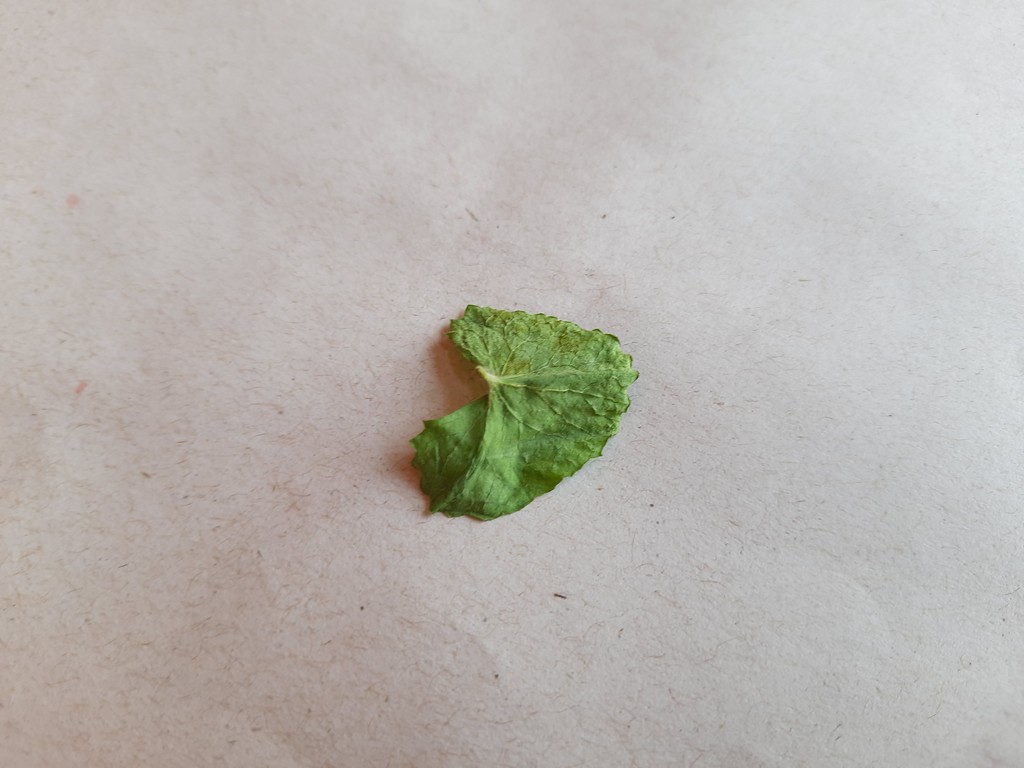
Label: Dried